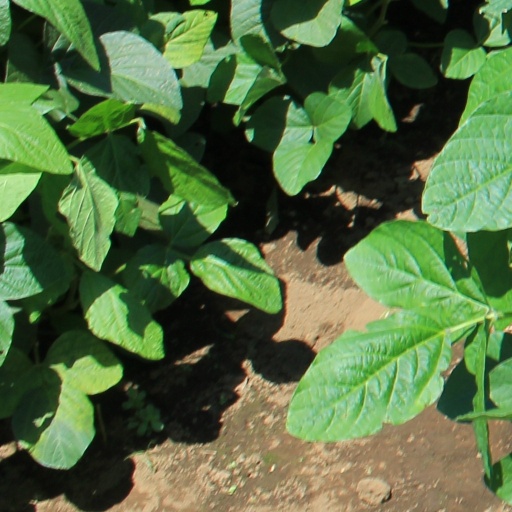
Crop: soybean